A Father's Choice

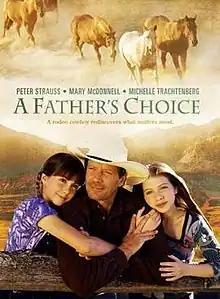
Television release poster

A Father's Choice is a 2000 American drama television film starring Peter Strauss, Mary McDonnell, Michelle Trachtenberg, Yvonne Zima and Susan Hogan. It was directed by Christopher Cain and written by Richard Leder. The film aired on January 12, 2000 on CBS.